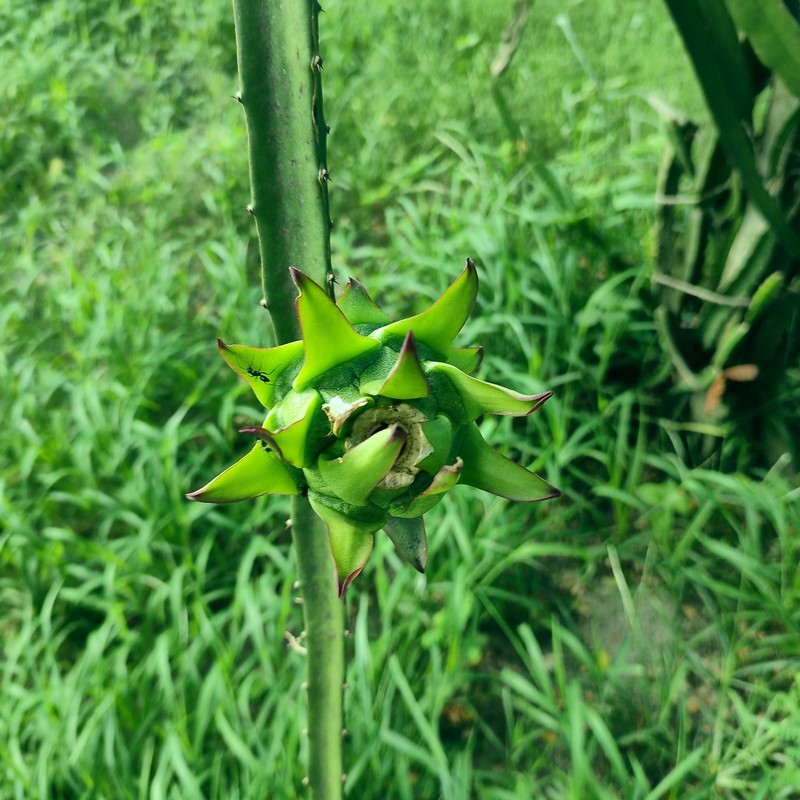
Label: Immature Dragon Fruit